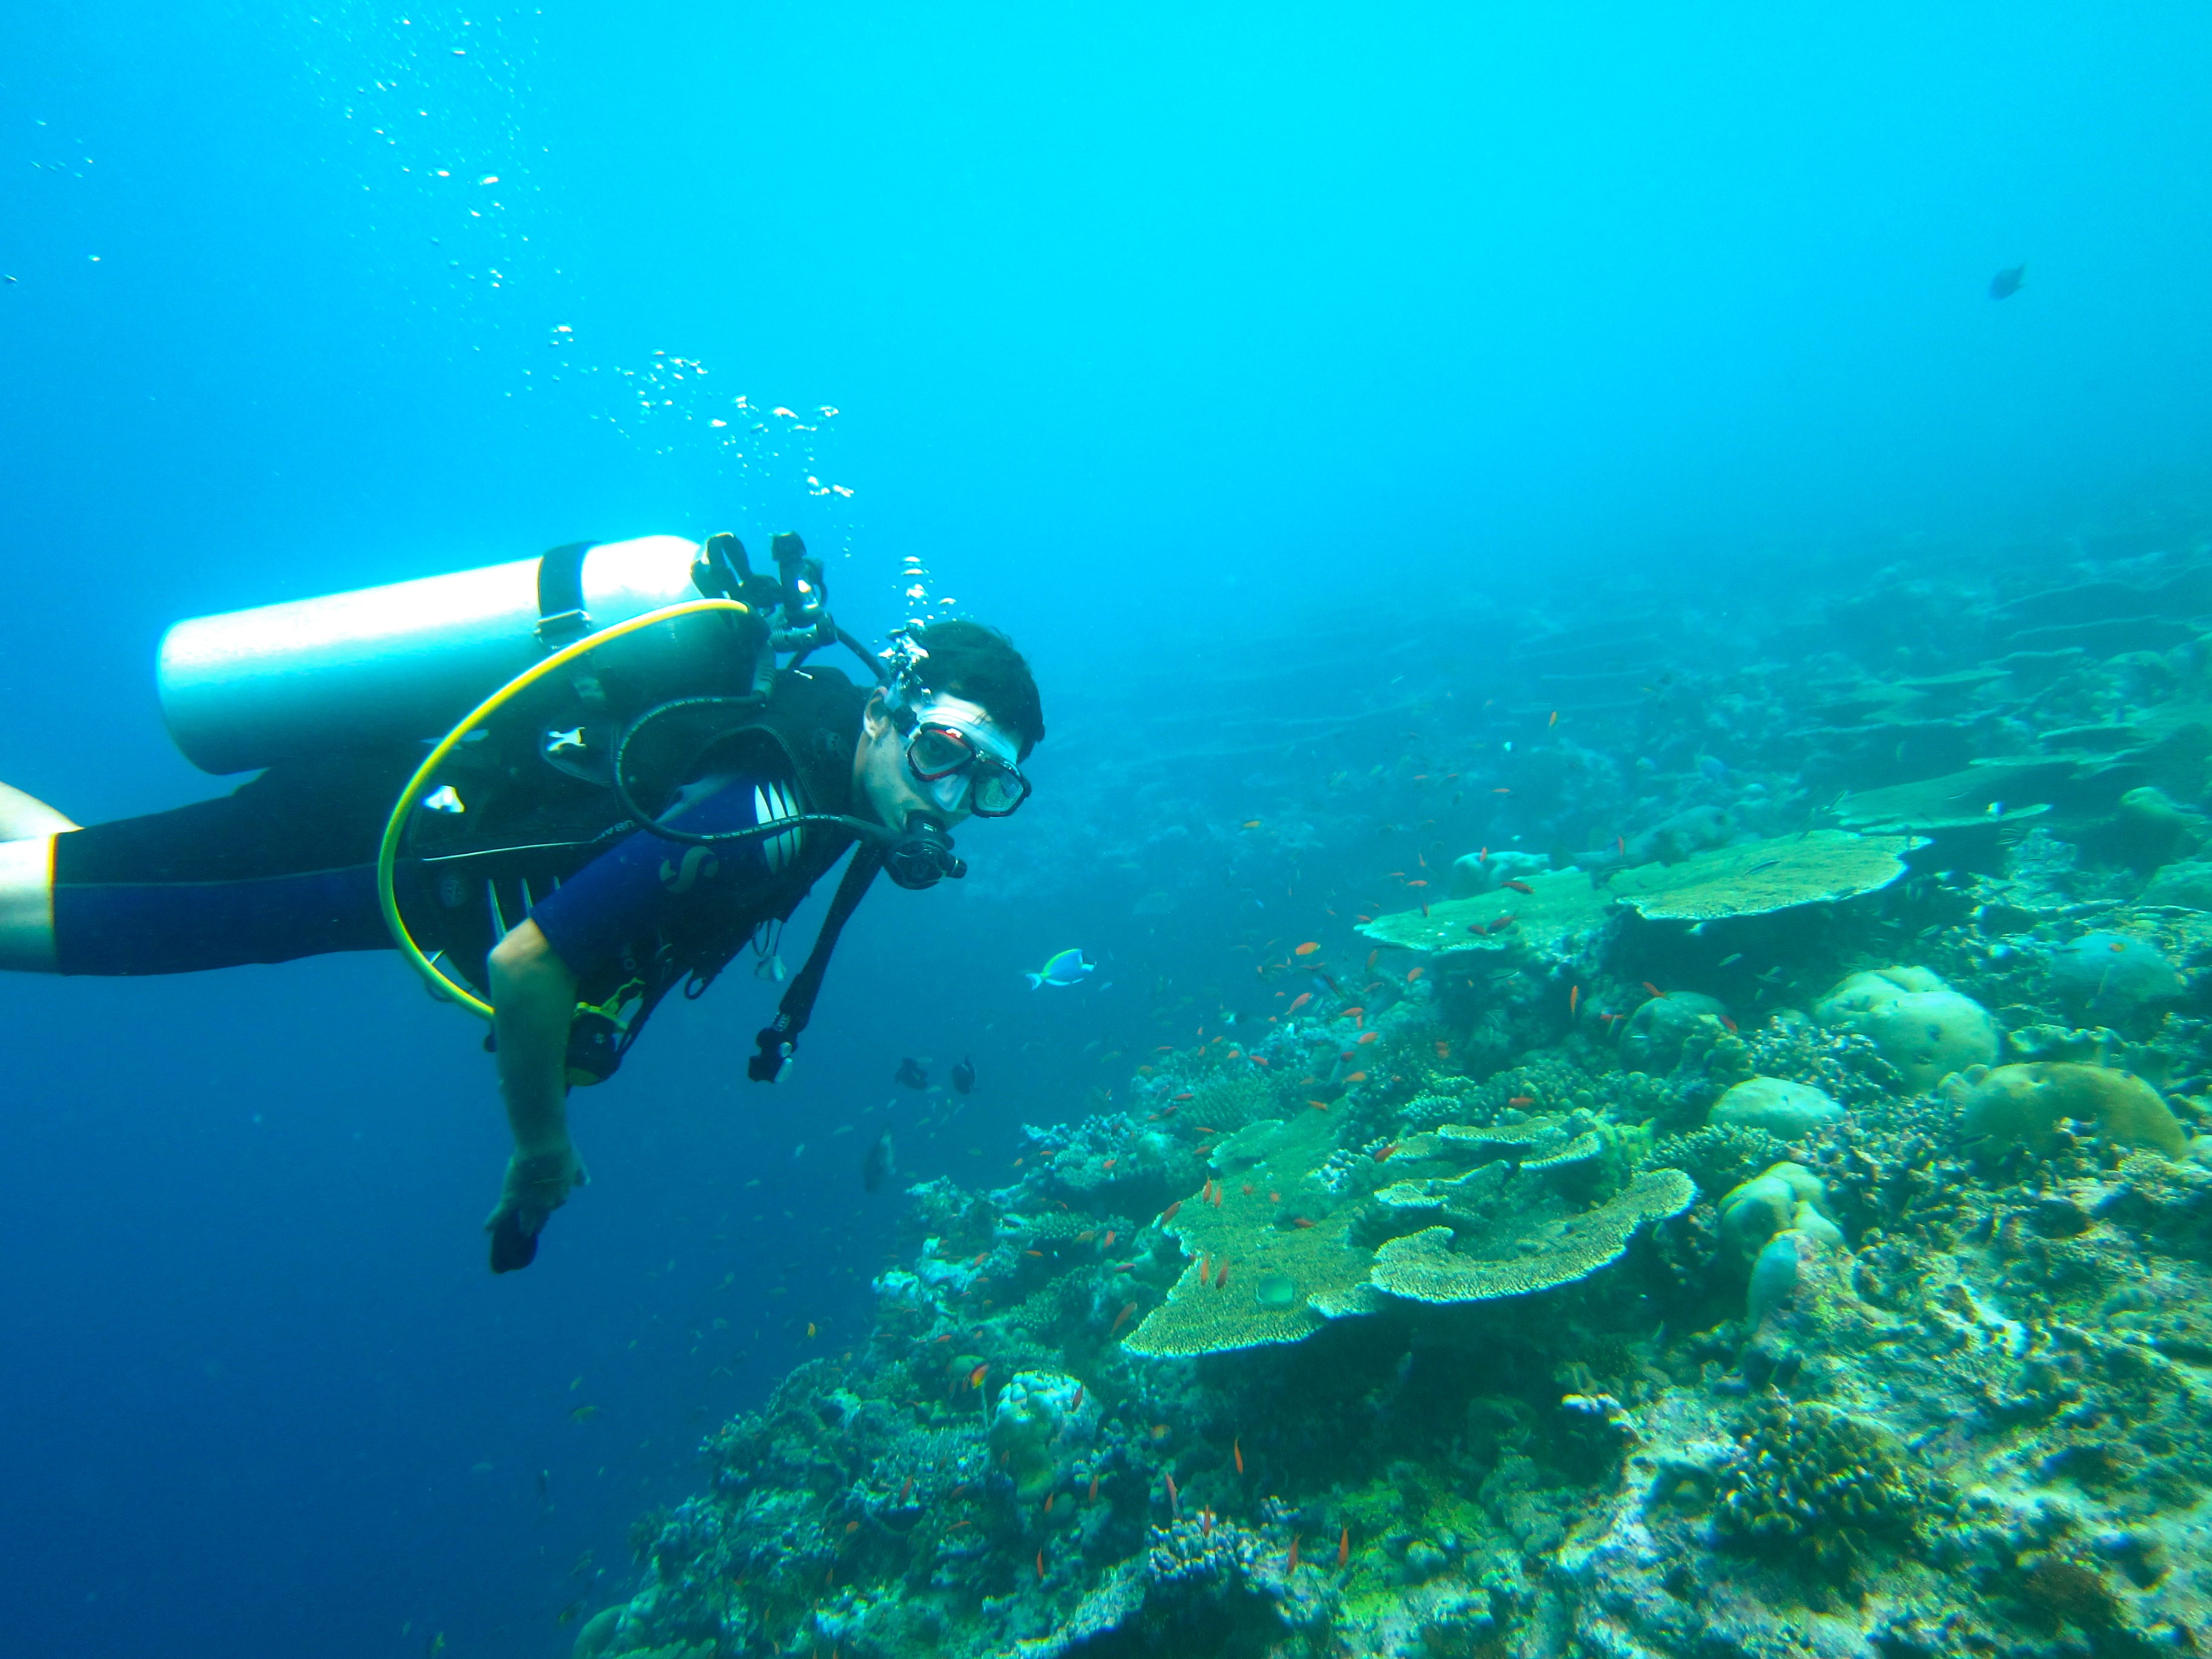
sea, ocean, recreation, diving, underwater, biology, coral reef, reef, sports, scuba, maldives, water sport, scuba diving, outdoor recreation, marine biology, underwater diving, divemaster, diving suit, deep diving